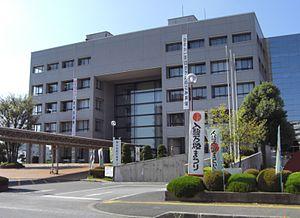
Mairie d'Iruma (préfecture de Saitama, Japon) 日本語: 入間市役所
Iruma est une ville située dans la préfecture de Saitama, au Japon.